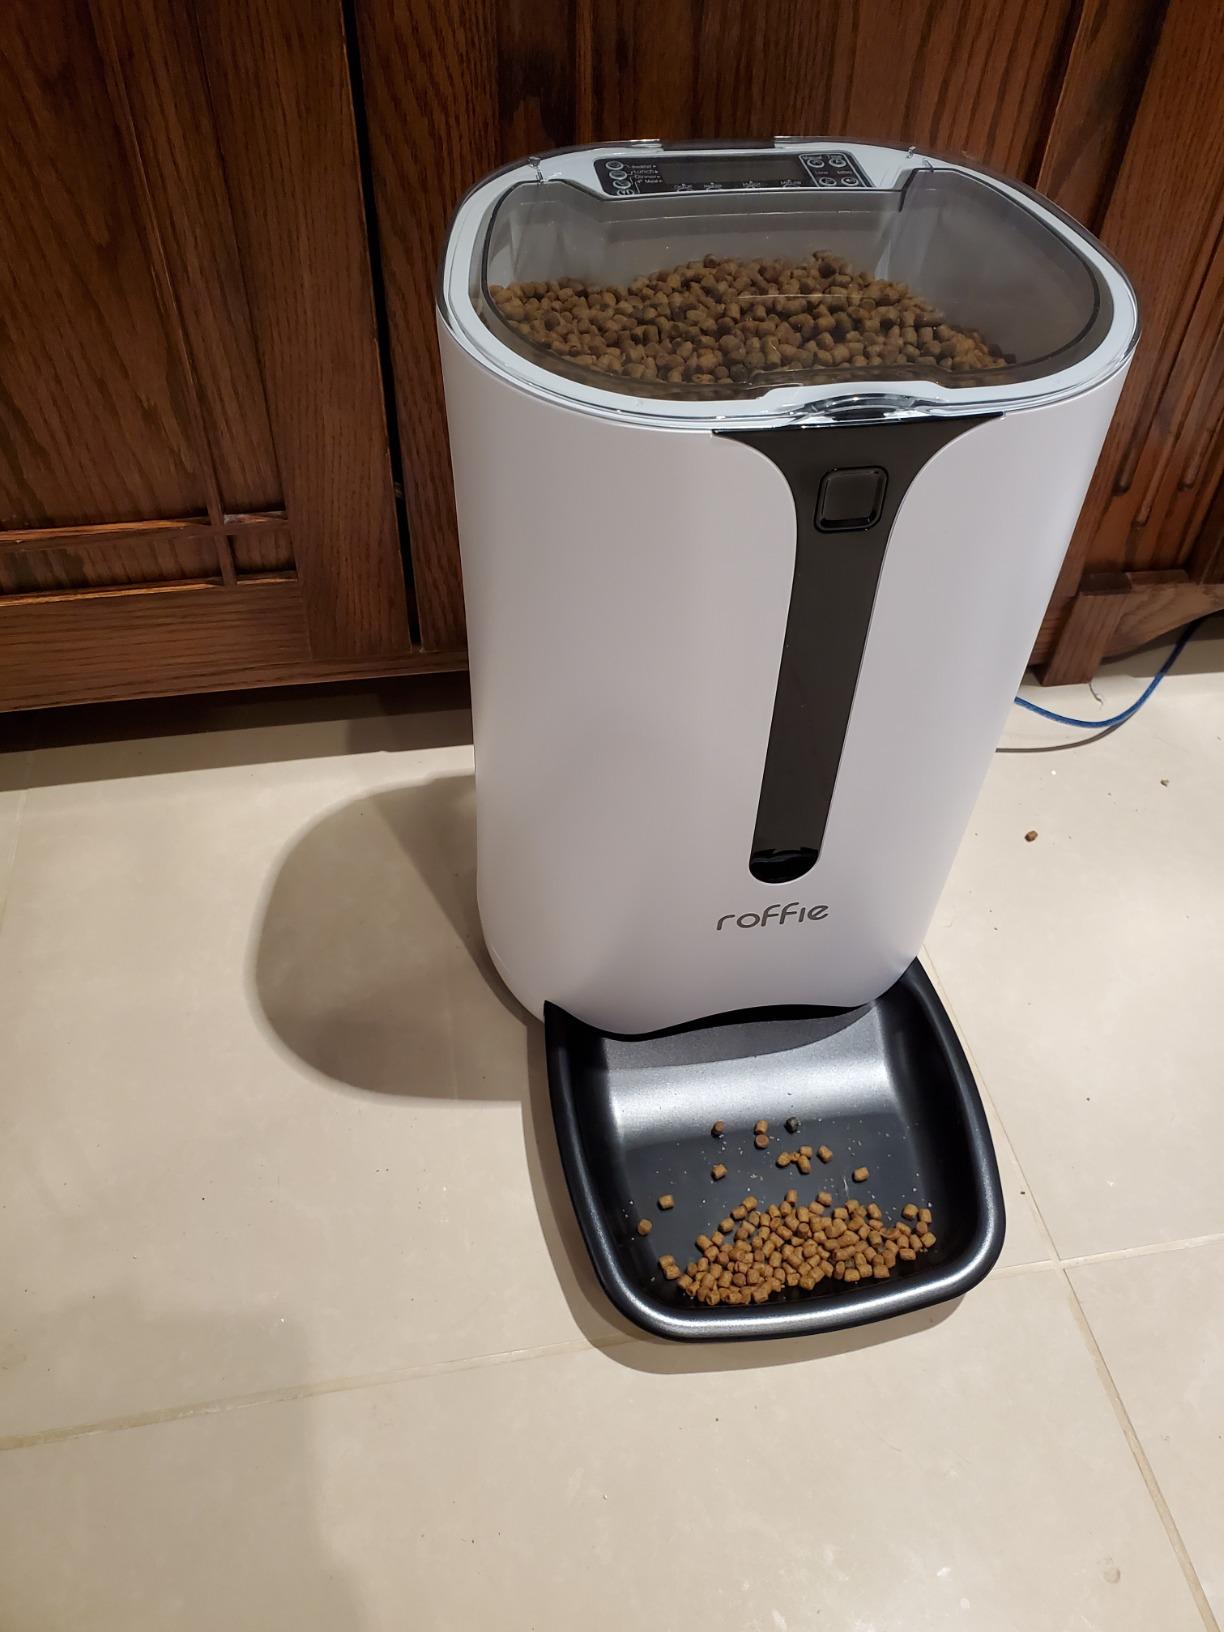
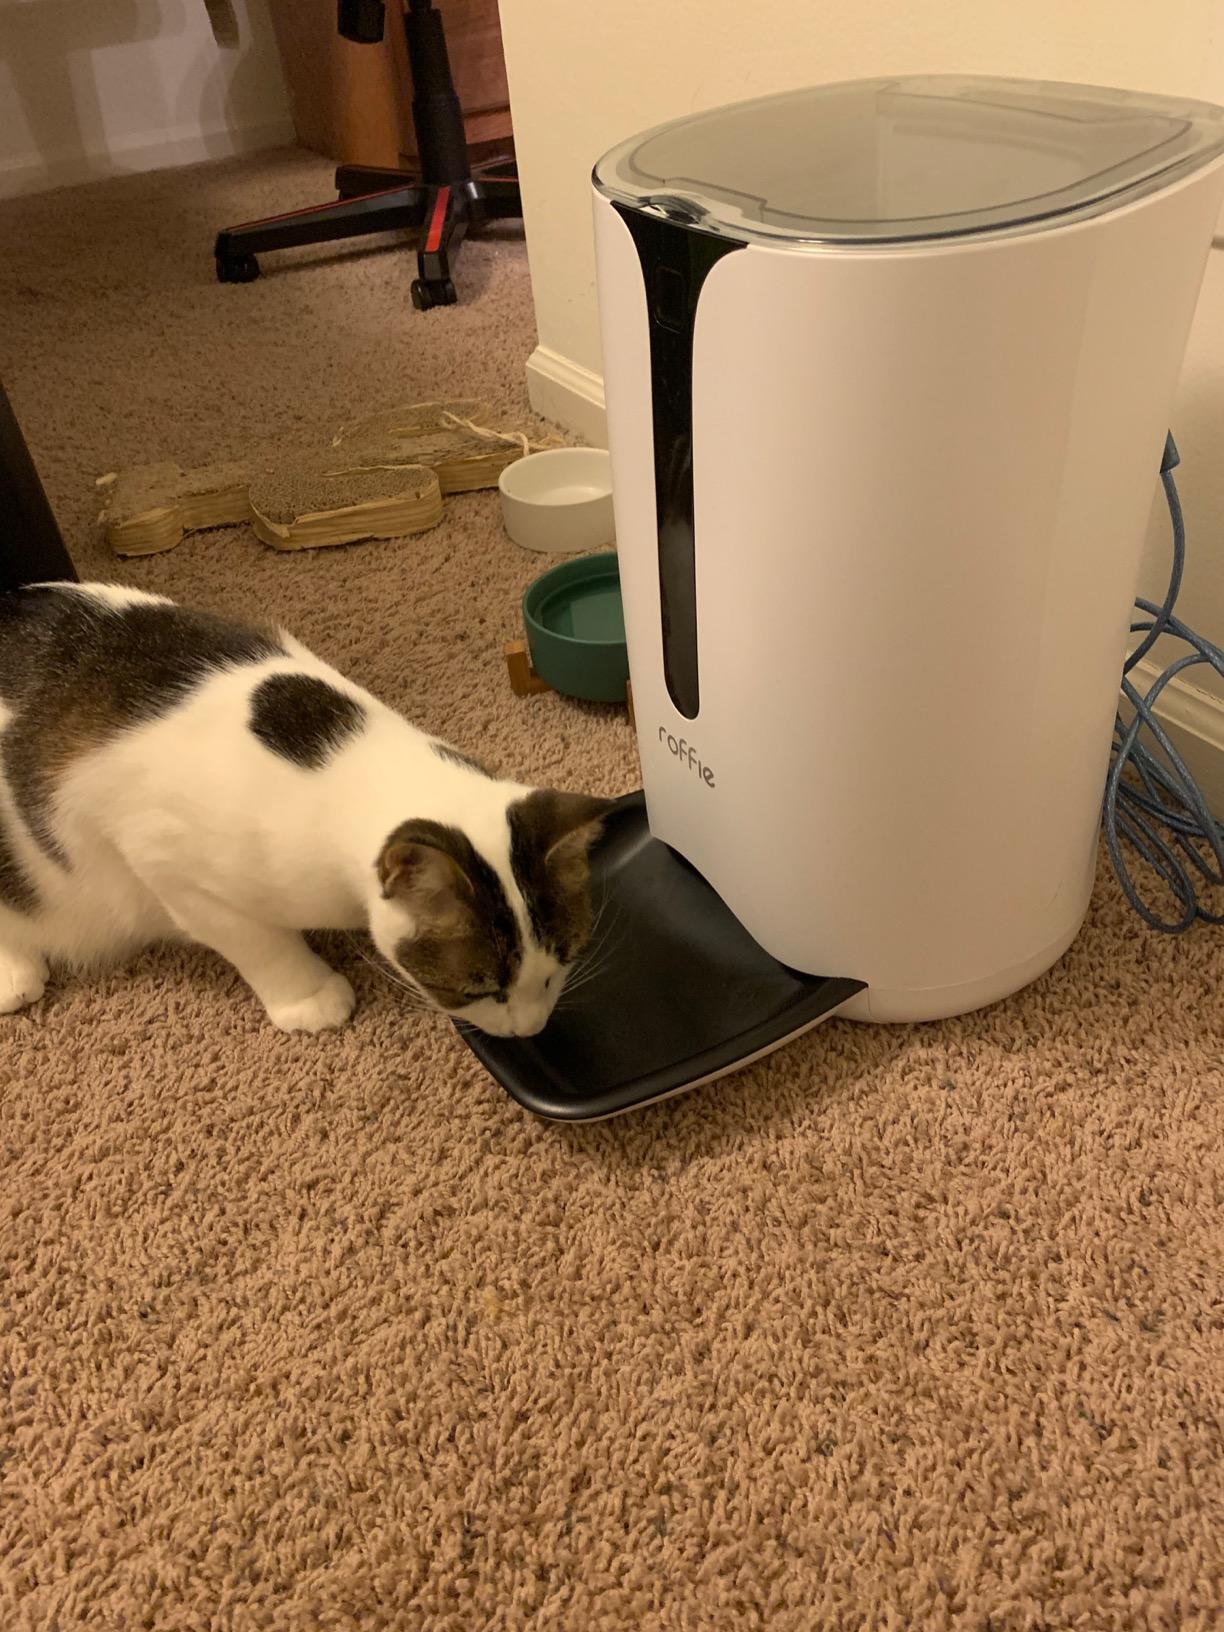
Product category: items_feeder
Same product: yes